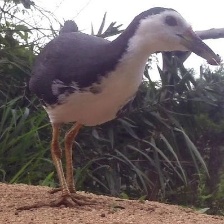
Species: WHITE BREASTED WATERHEN
Scientific name: AMAURORNIS PHOENICURUS
ImageNet parent category: european_gallinule